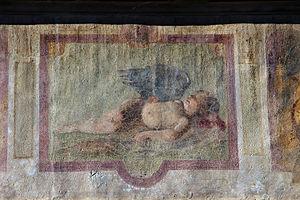
Amour endormi est un tableau de Caravage peint en 1608 à Malte. Il représente le personnage mythologique de Cupidon alias Amour, plongé dans un profond sommeil et dont le corps vivement éclairé se détache sur un fond très sombre. Contrairement à un autre tableau de Caravage intitulé L'Amour vainqueur et réalisé environ six ans plus tôt autour d'un thème semblable, cette fois l'Amour n'a plus cet aspect triomphant, mais témoigne plutôt d'un apaisement complet des passions. Le tableau est réalisé en 1608, c'est-à-dire au moment où le peintre lombard vit en exil à Malte après avoir dû fuir Rome plusieurs années auparavant sous le coup d'une condamnation à mort pour assassinat.